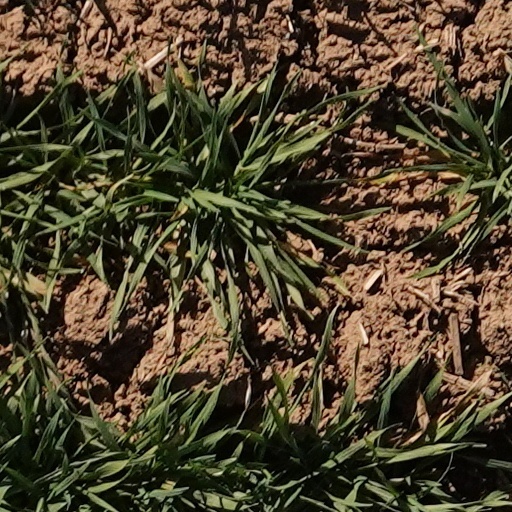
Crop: wheat